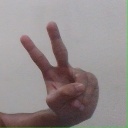
अक्षर: ऐ